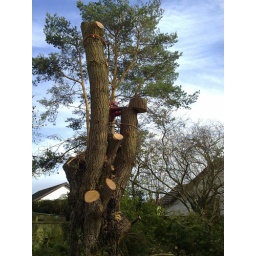
working in the pine tree